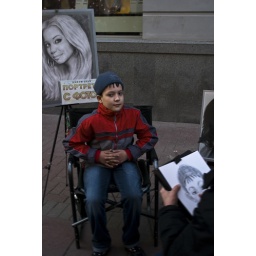
a street artist making a portrait of a boy on Old Arbat street in Moscow